Holy Qurbana

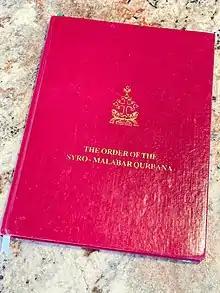
The text of the Qurbana according to the Syro-Malabar Catholic Church in English

The "Qudasha" or "Eucharistic Prayer" that is part of the East Syriac Rite is of particular interest, being one of the oldest in Christianity, possibly dating back to 3rd-century Edessa, even if the outline of the current form can only be traced as far back as the time of the Patriarch Ishoyahb III in the 7th century. In the form given in the oldest manuscripts, this anaphora does not include the Words of Institution. The Eastern Catholic churches employing this liturgy have the Words of Institution included.